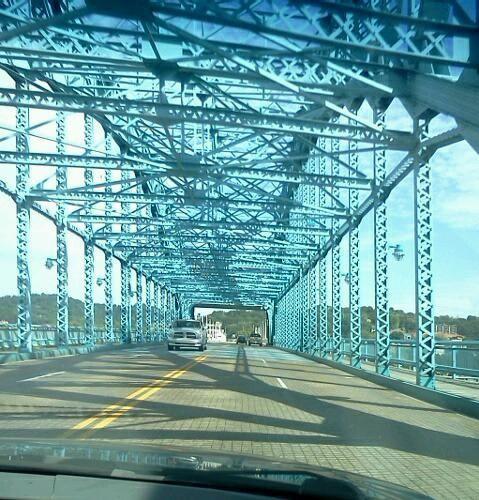
going thru us state overlooking the water